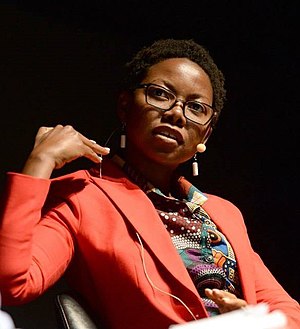
NoViolet Bulawayo
NoViolet Bulawayo er en zimbabweansk forfatter. Hun er født et år efter uafhængigheden fra Storbritannien, og er dermed en del af generationen 'born free', de første til at opvokse i Zimbabwe efter den hvide styre under bl.a. Ian Smith.